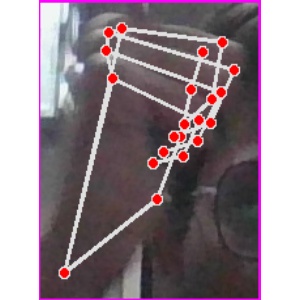
अक्षर: ट